West Ham Union Workhouse

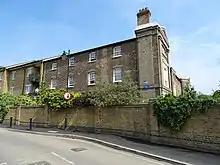
West Ham Union Workhouse buildings in 2017

West Ham Union Workhouse was a workhouse in Leytonstone, built in the village of Holloway Down between 1839 and 1841 and run by the West Ham Poor Law Union. That Union covered several parishes in what is now Newham, Redbridge and Waltham Forest. West Ham Borough Council took over its running in 1930 and renamed it the Central Home Public Assistance Institution (or Central Home for short), using it as a home for the infirm, aged and chronically sick. In 1948 it formally became a National Health Service hospital under the name of the Langthorne Hospital, which remained open until 1999.